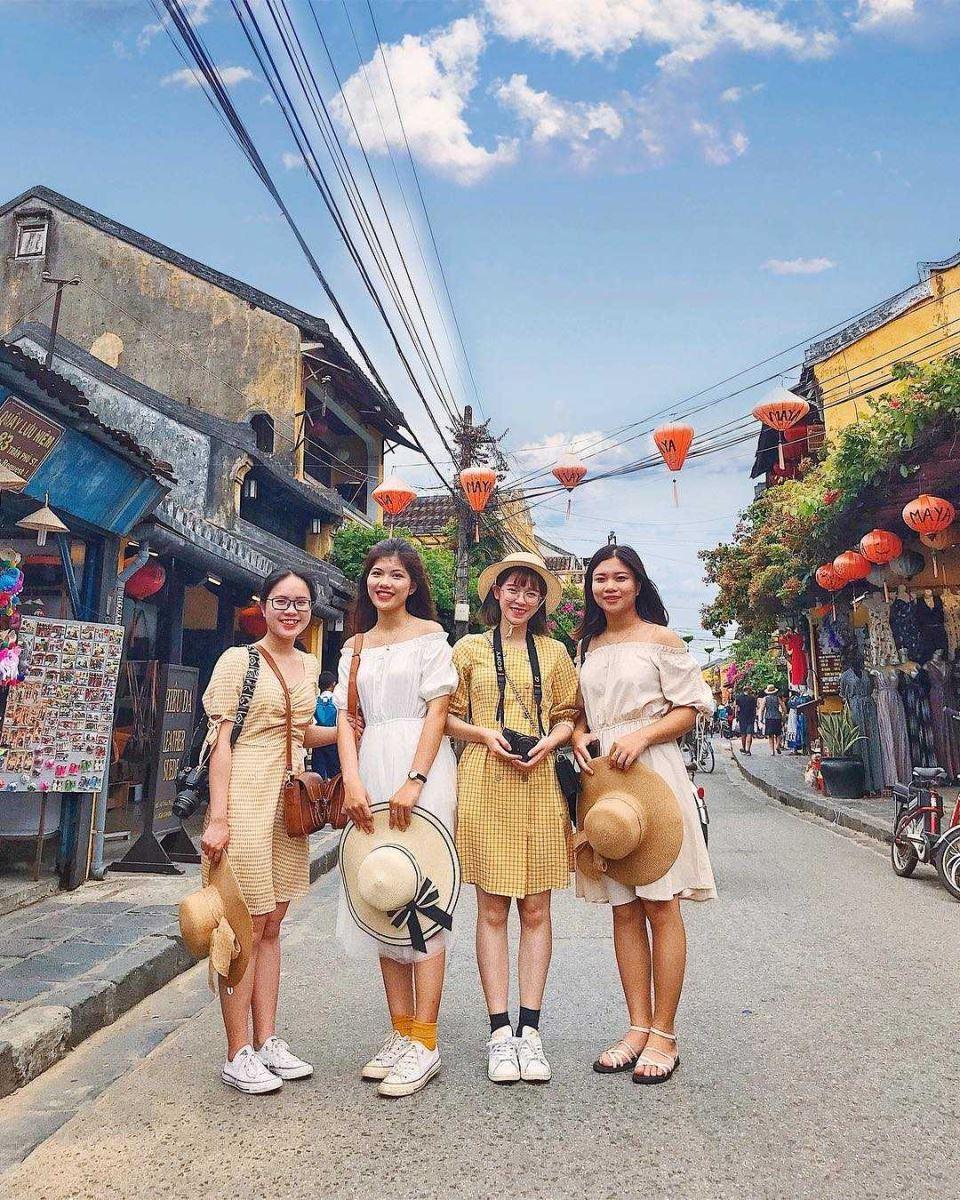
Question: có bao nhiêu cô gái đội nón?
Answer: có một cô gái đội nón